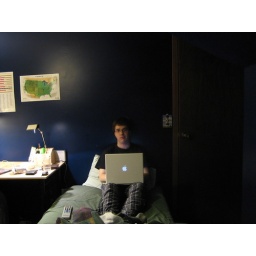
Random photo I took of me, in my room, on my bed. Ironically, my bed is more of a desk than my desk.